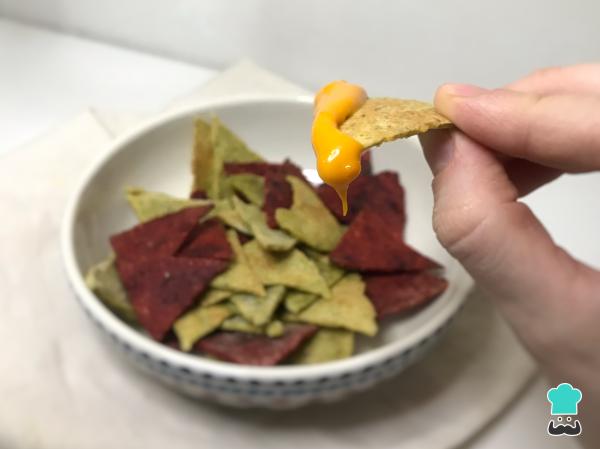
Cocínalos en el horno precalentado aproximadamente 5 minutos y dales la vuelta para cocinarlos otros 3-5 minutos más. Ahora que ya sabes cómo hacer nachos con tortitas, cuéntanos con qué los vas a acompañar y comparte tu resultado con una imagen en los comentarios.